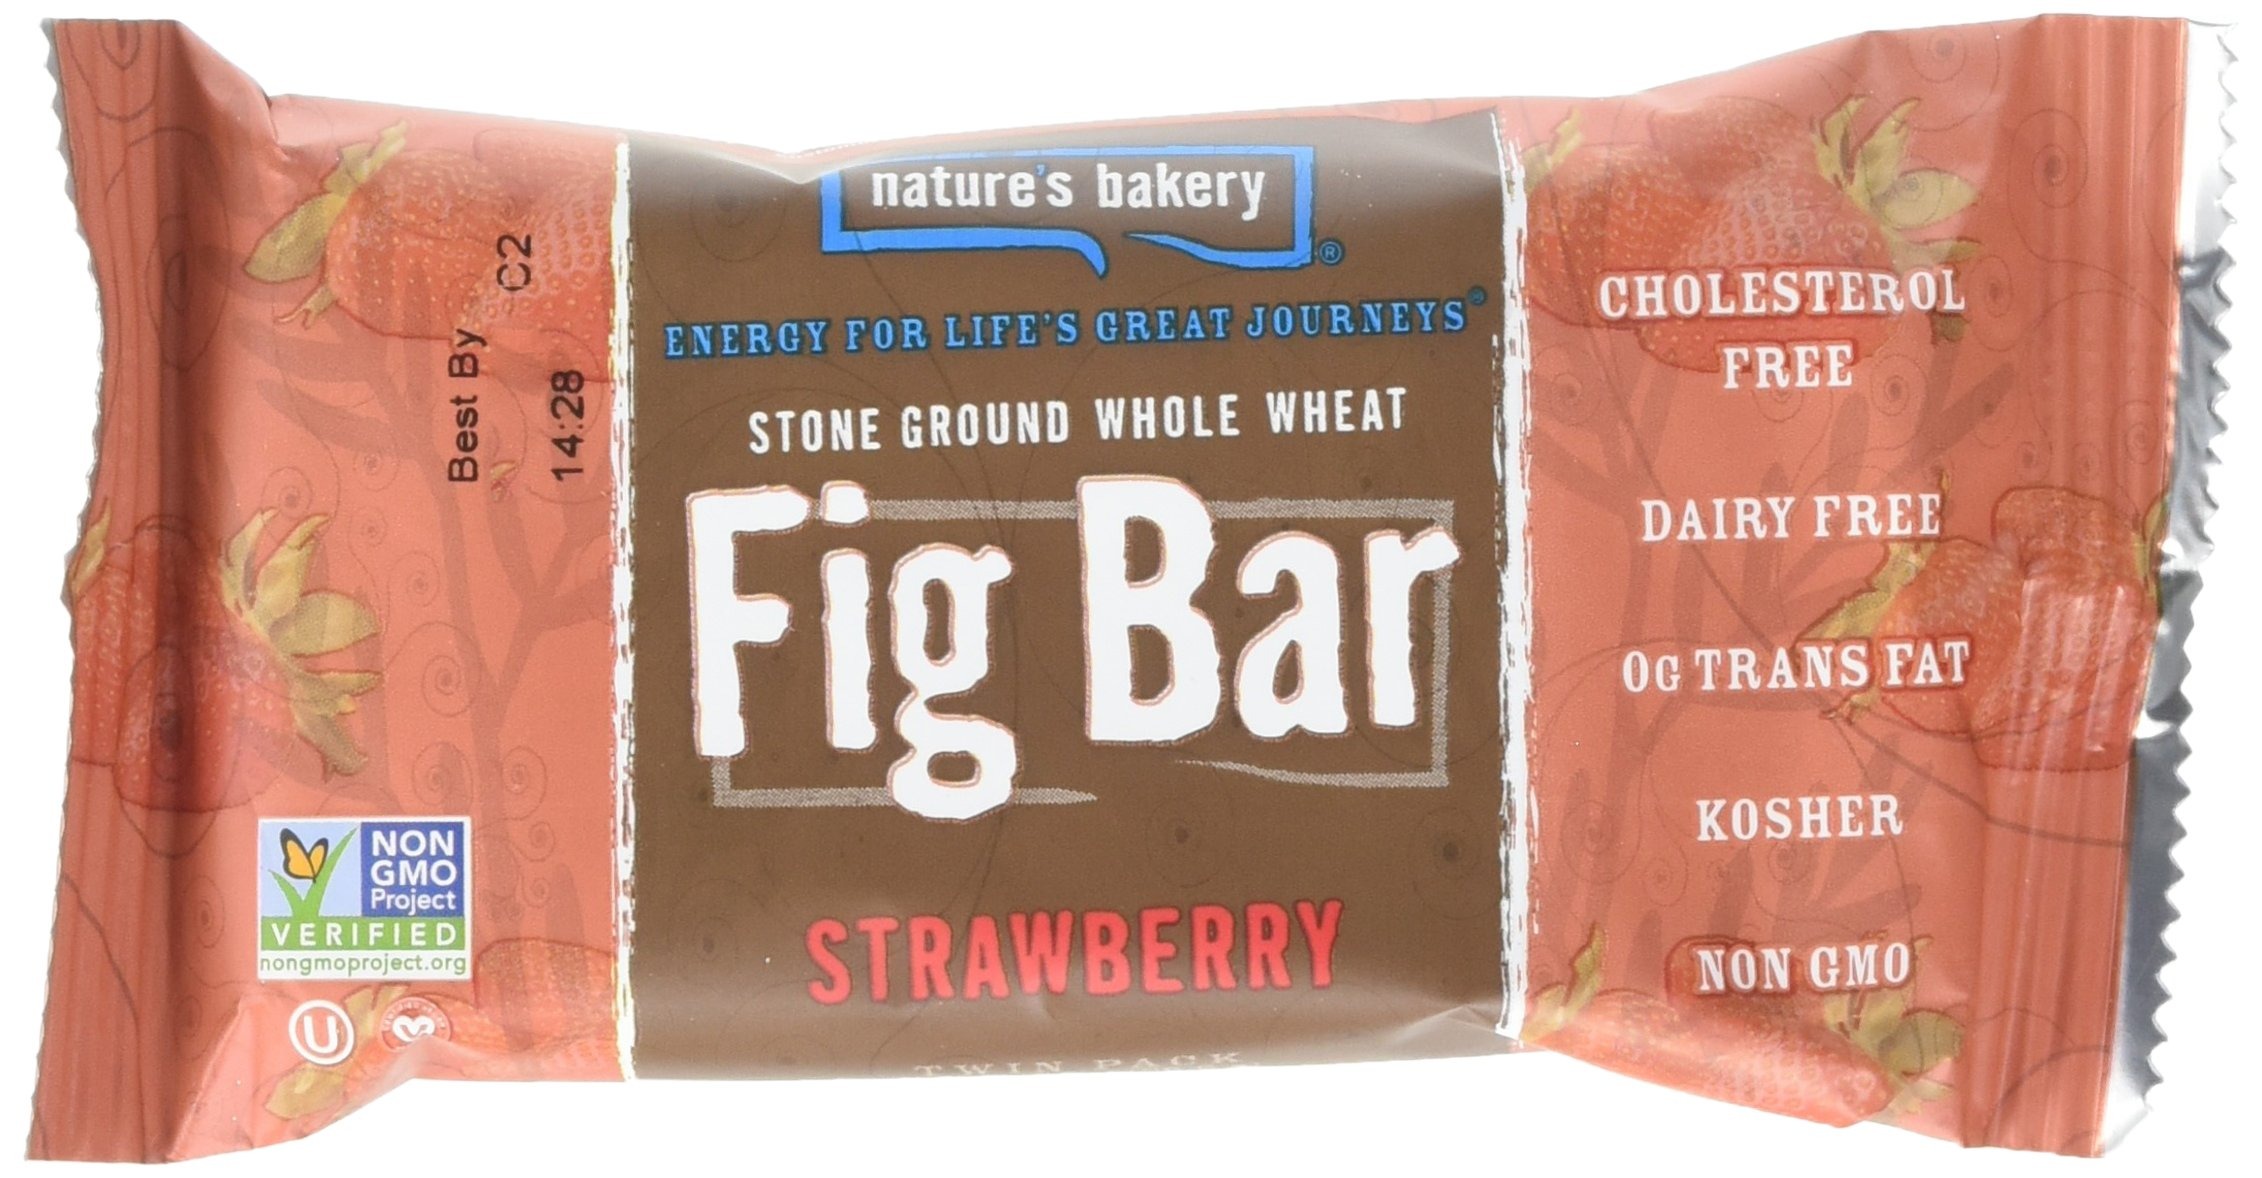
Item Name: Natures Bakery Bar Fig Whlwht Strwbrry
Bullet Point 1: 100% Natural - 0 Trans Fat
Bullet Point 2: Cholesterol Free & Dairy Free
Bullet Point 3: Kosher - Non GMO
Bullet Point 4: 4 Pack Listing
Value: 1.0
Unit: Count

Price: 7.68